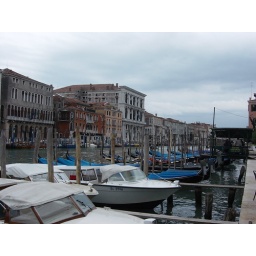
Our accidental visit to Venizia (they moved our car to another train in the middle of the night as we slept).